Hammond Island (Queensland)

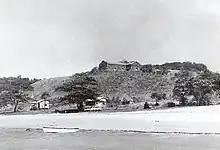
Hammond Island with the church on the hill

After World War II, the pearling industry declined across Torres Strait and Islanders were permitted to work and settle on Thursday Island and the Australian mainland. However some mission residents returned to Hammond Island where they found that white ants had destroyed their church. Work began on the construction of a new Catholic church. In 1952, St Joseph’s Church was built on top of a hill overlooking the sea, using locally quarried stone and volunteer labour, with materials transported by the pearl luggers "Little Flower" and "Trixen". In 1964, the priest and sisters of the mission were moved to Thursday Island.